Shandong University of Science and Technology

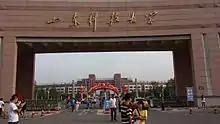
Campus in Qingdao

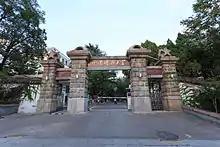
Campus in Tai'an

The university's main campus is in Qingdao since 2003. It has regional campuses in Tai'an and Jinan. The total area of the university is 243.16 hectares with a floor space of 1.35 million square meters. More than 44,600 students were enrolled in 2010.